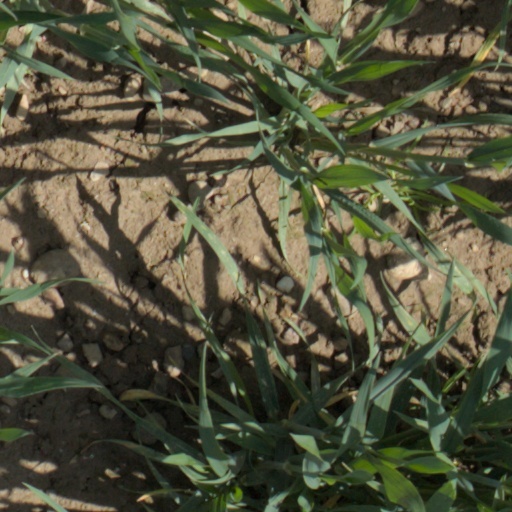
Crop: wheat